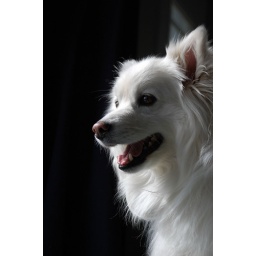
...hanging out in the sunny window on Valentine's Day... waiting for Mark to come home from running errands